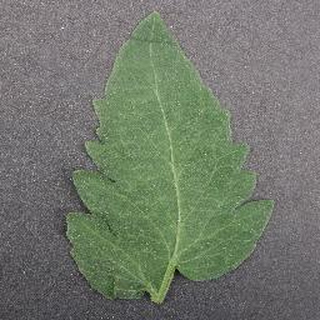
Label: healthy_tomato